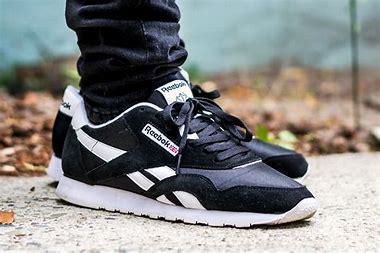
Brand: Reebok
Model: Classic